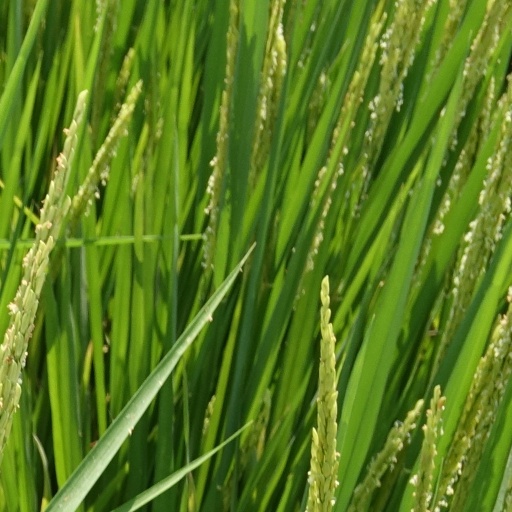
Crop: rice